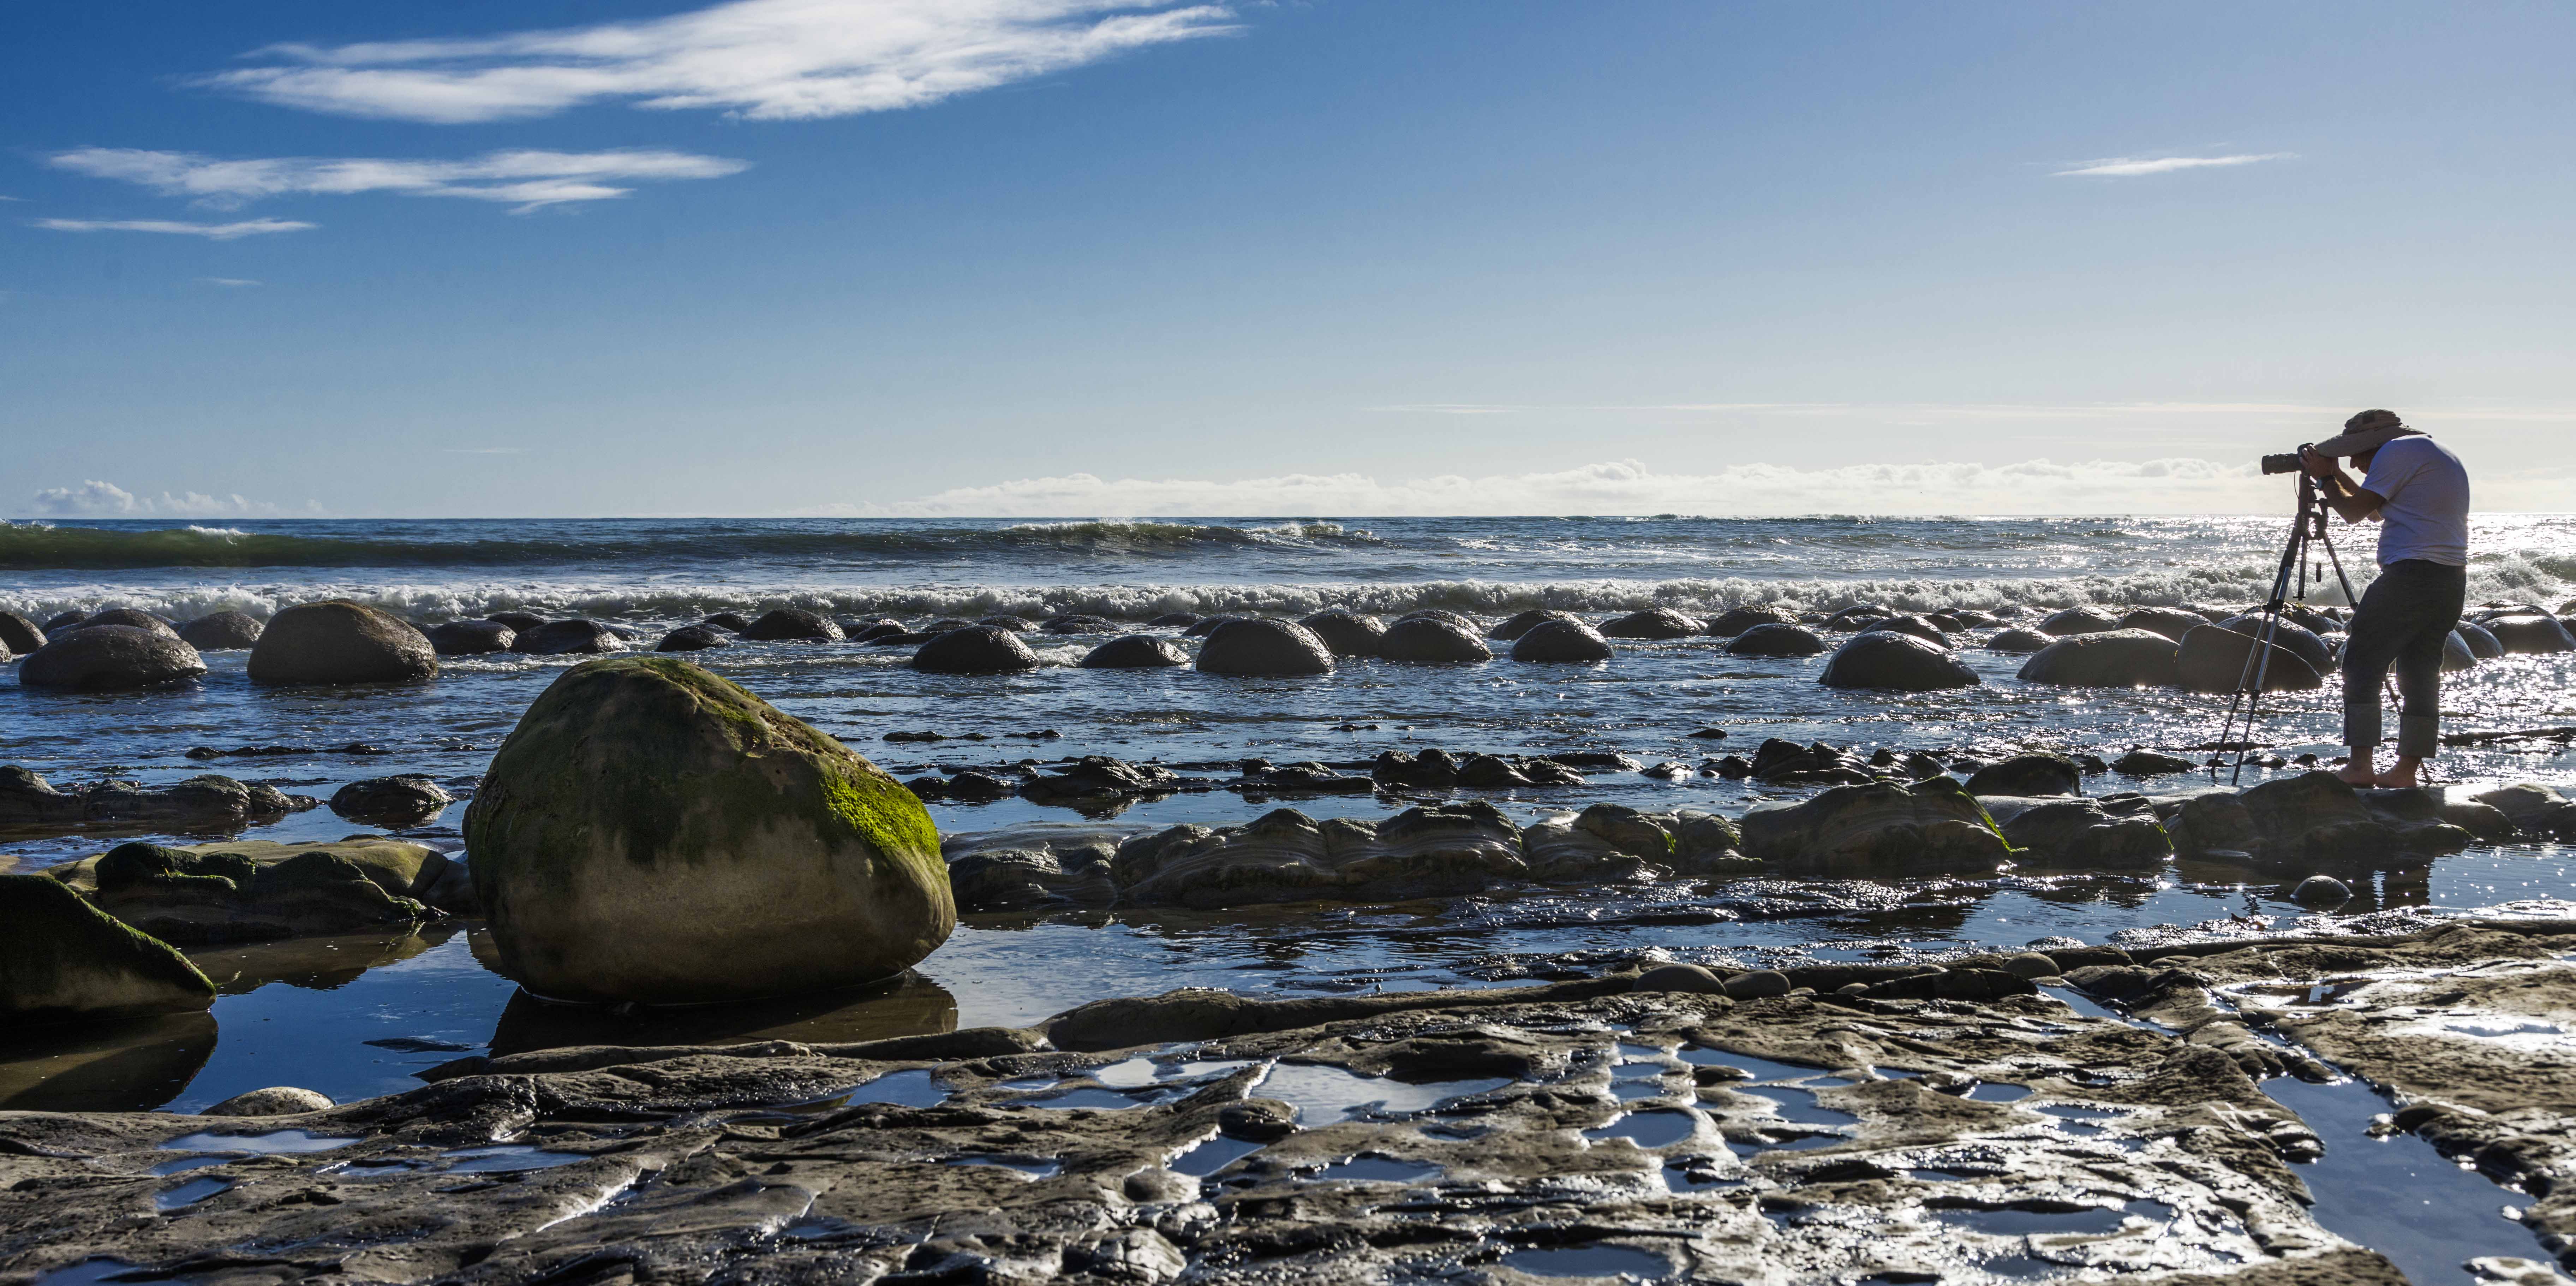
beach, sea, coast, water, rock, ocean, horizon, photographer, shore, wave, bay, body of water, clouds, pacificocean, breakwater, nikond800, sigma241054, bowlingballbeach, mendocinocounty, wind wave